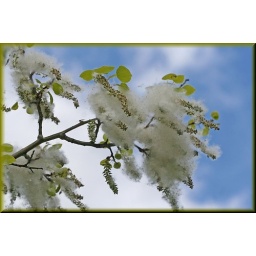
cotton in tree and sky